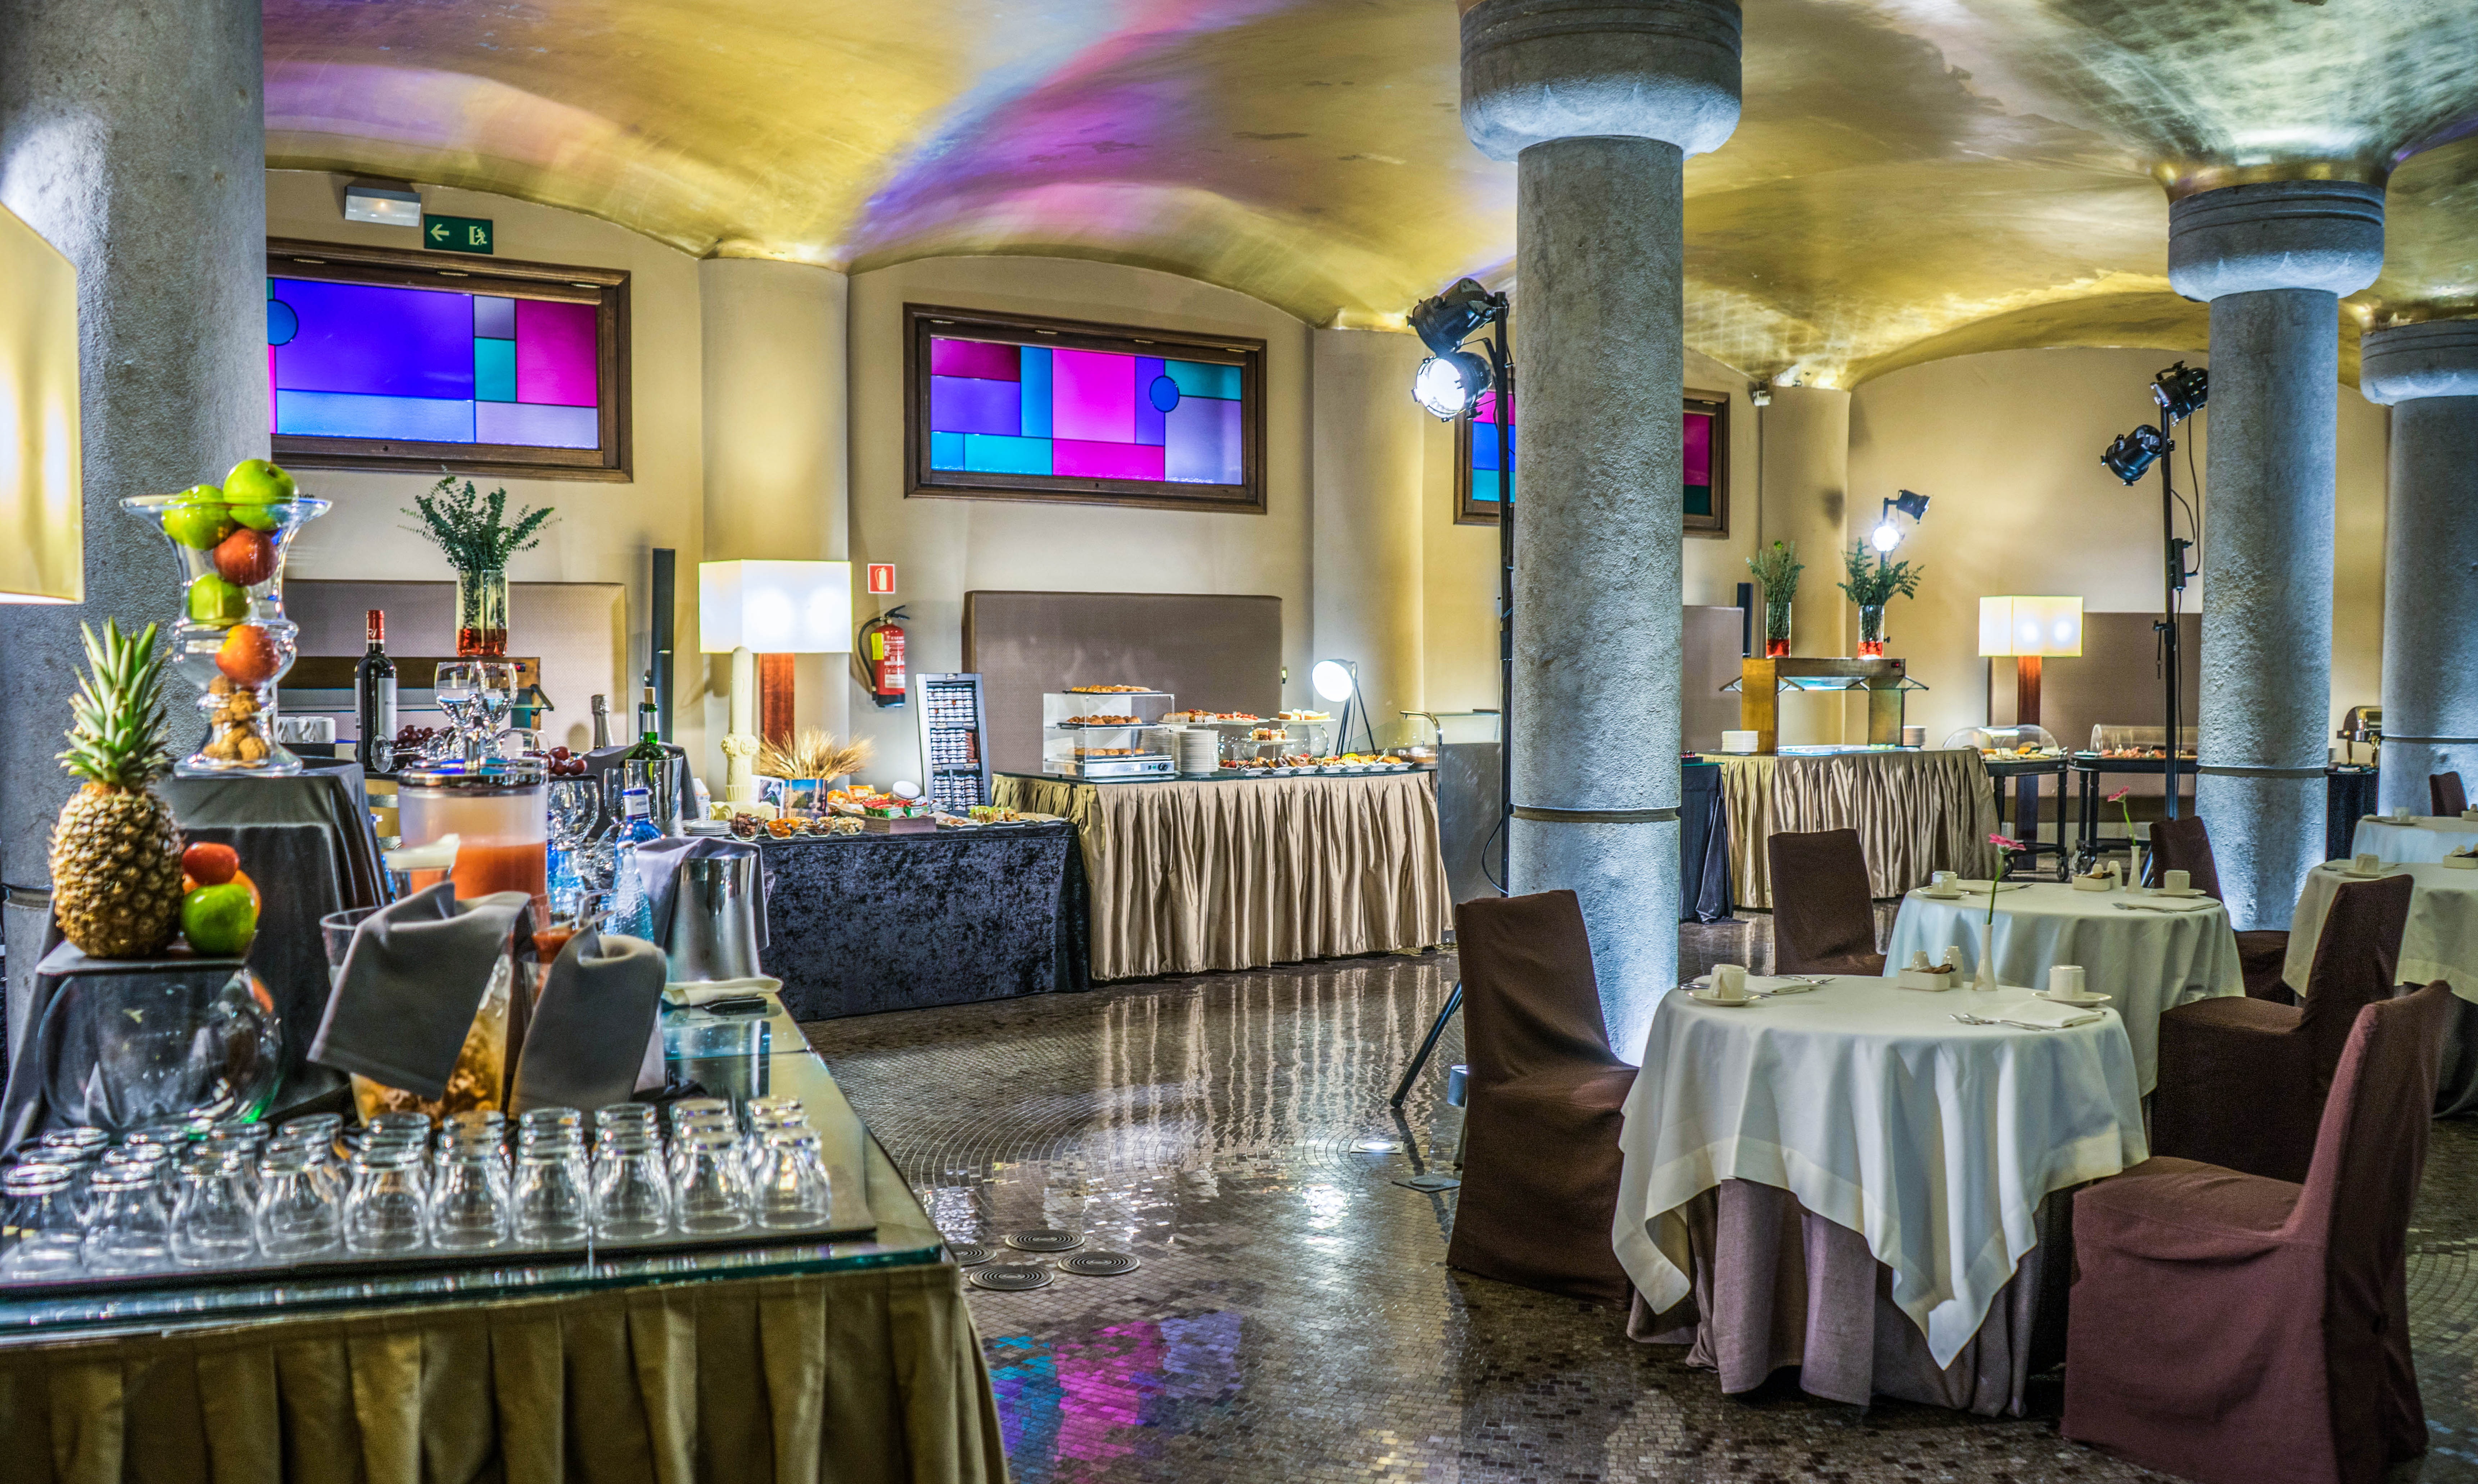
table, architecture, white, interior, restaurant, vacation, travel, bar, europe, meal, food, colorful, eat, barcelona, interior design, spain, luxury, design, hotel, resort, european, estate, breakfast room, function hall, casa fuster